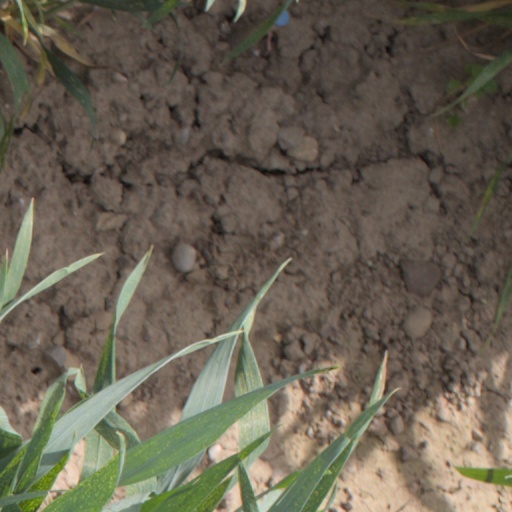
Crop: wheat